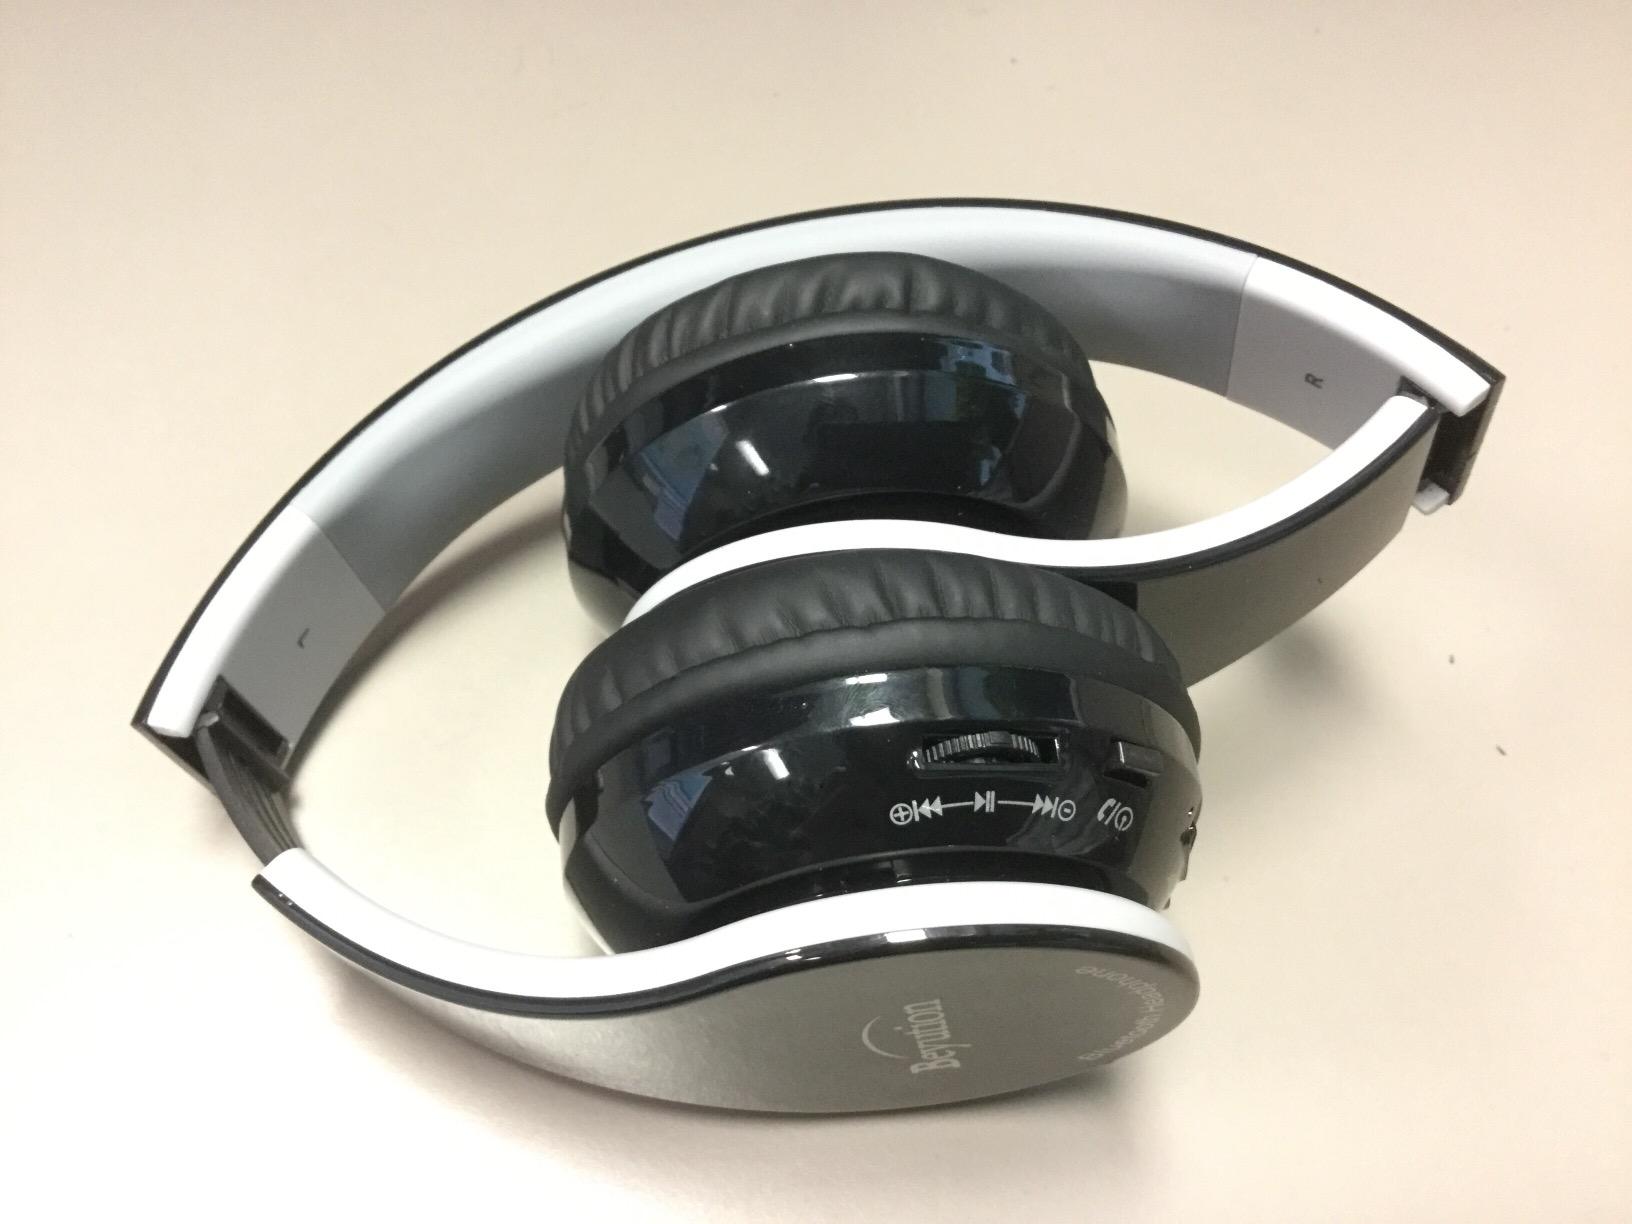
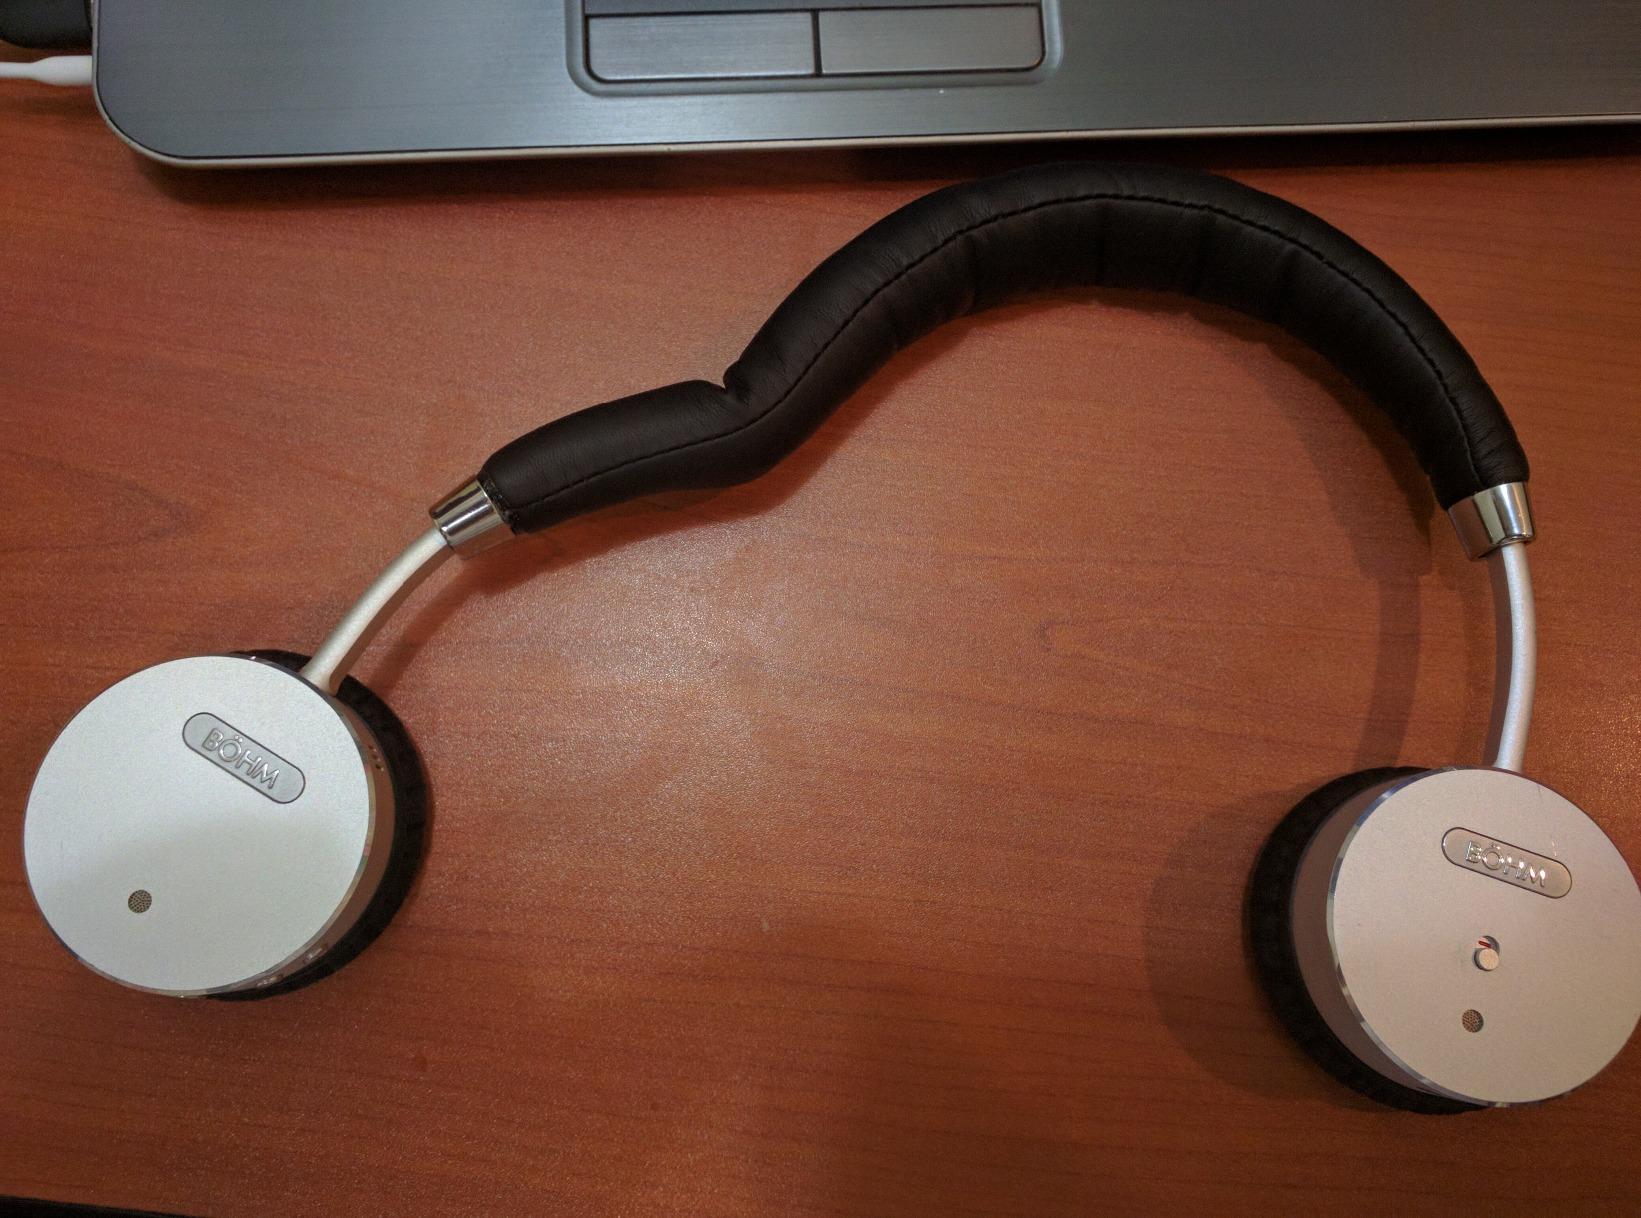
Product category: headphones
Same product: no